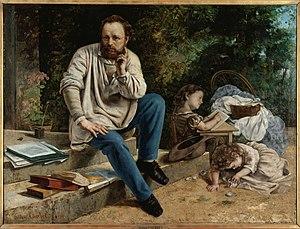
Pierre-Joseph Proudhon et ses enfants en 1853
Le régionalisme occitan est un courant d'idées favorables à un plus grand pouvoir des régions occitanes sans remise en cause fondamentale du pouvoir de l'État. C'est une attitude de valorisation et de défense des particularités des régions occitanes ainsi que de l'identité occitane, qui ne remet en cause l'appartenance des occitans aux nations espagnole, française, italienne ou monégasque.
Cet article présente une liste de personnalités de Franche-Comté, une région de France.
Cette liste de tableaux de Gustave Courbet rassemble, ci-dessous, de façon chronologique, des huiles sur toile signées et formellement attribuées à Gustave Courbet actuellement conservées dans des collections permanentes accessibles au public.
Proudhon et ses enfants est une huile sur toile peinte en 1865 par Gustave Courbet, conservée à Paris au Petit Palais.